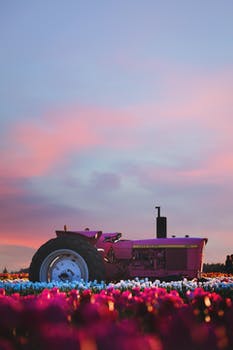
Label: No Watermark